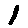
Label: 1